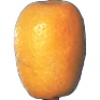
Label: Kumquats 1